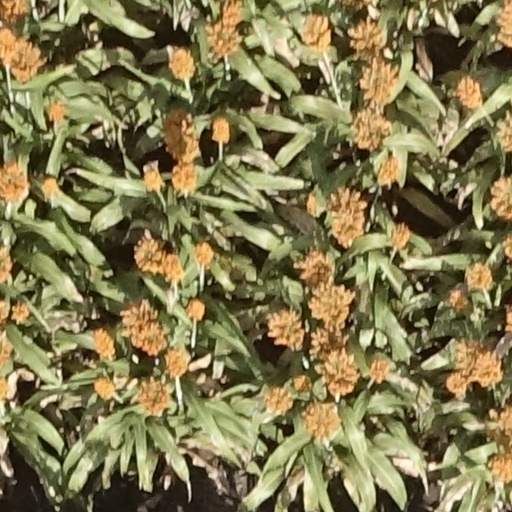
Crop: sorghum